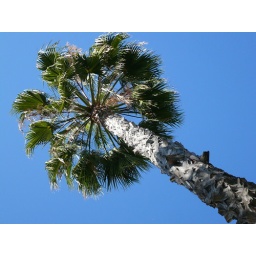
I liked the way the trees popped against the clear blue sky so I experimented with some angles and settings.